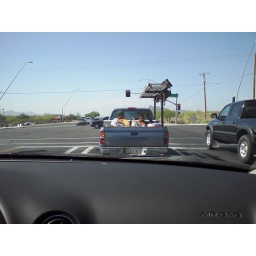
These guys were sitting in the back of a truck in Arizona.  Very commonplace.